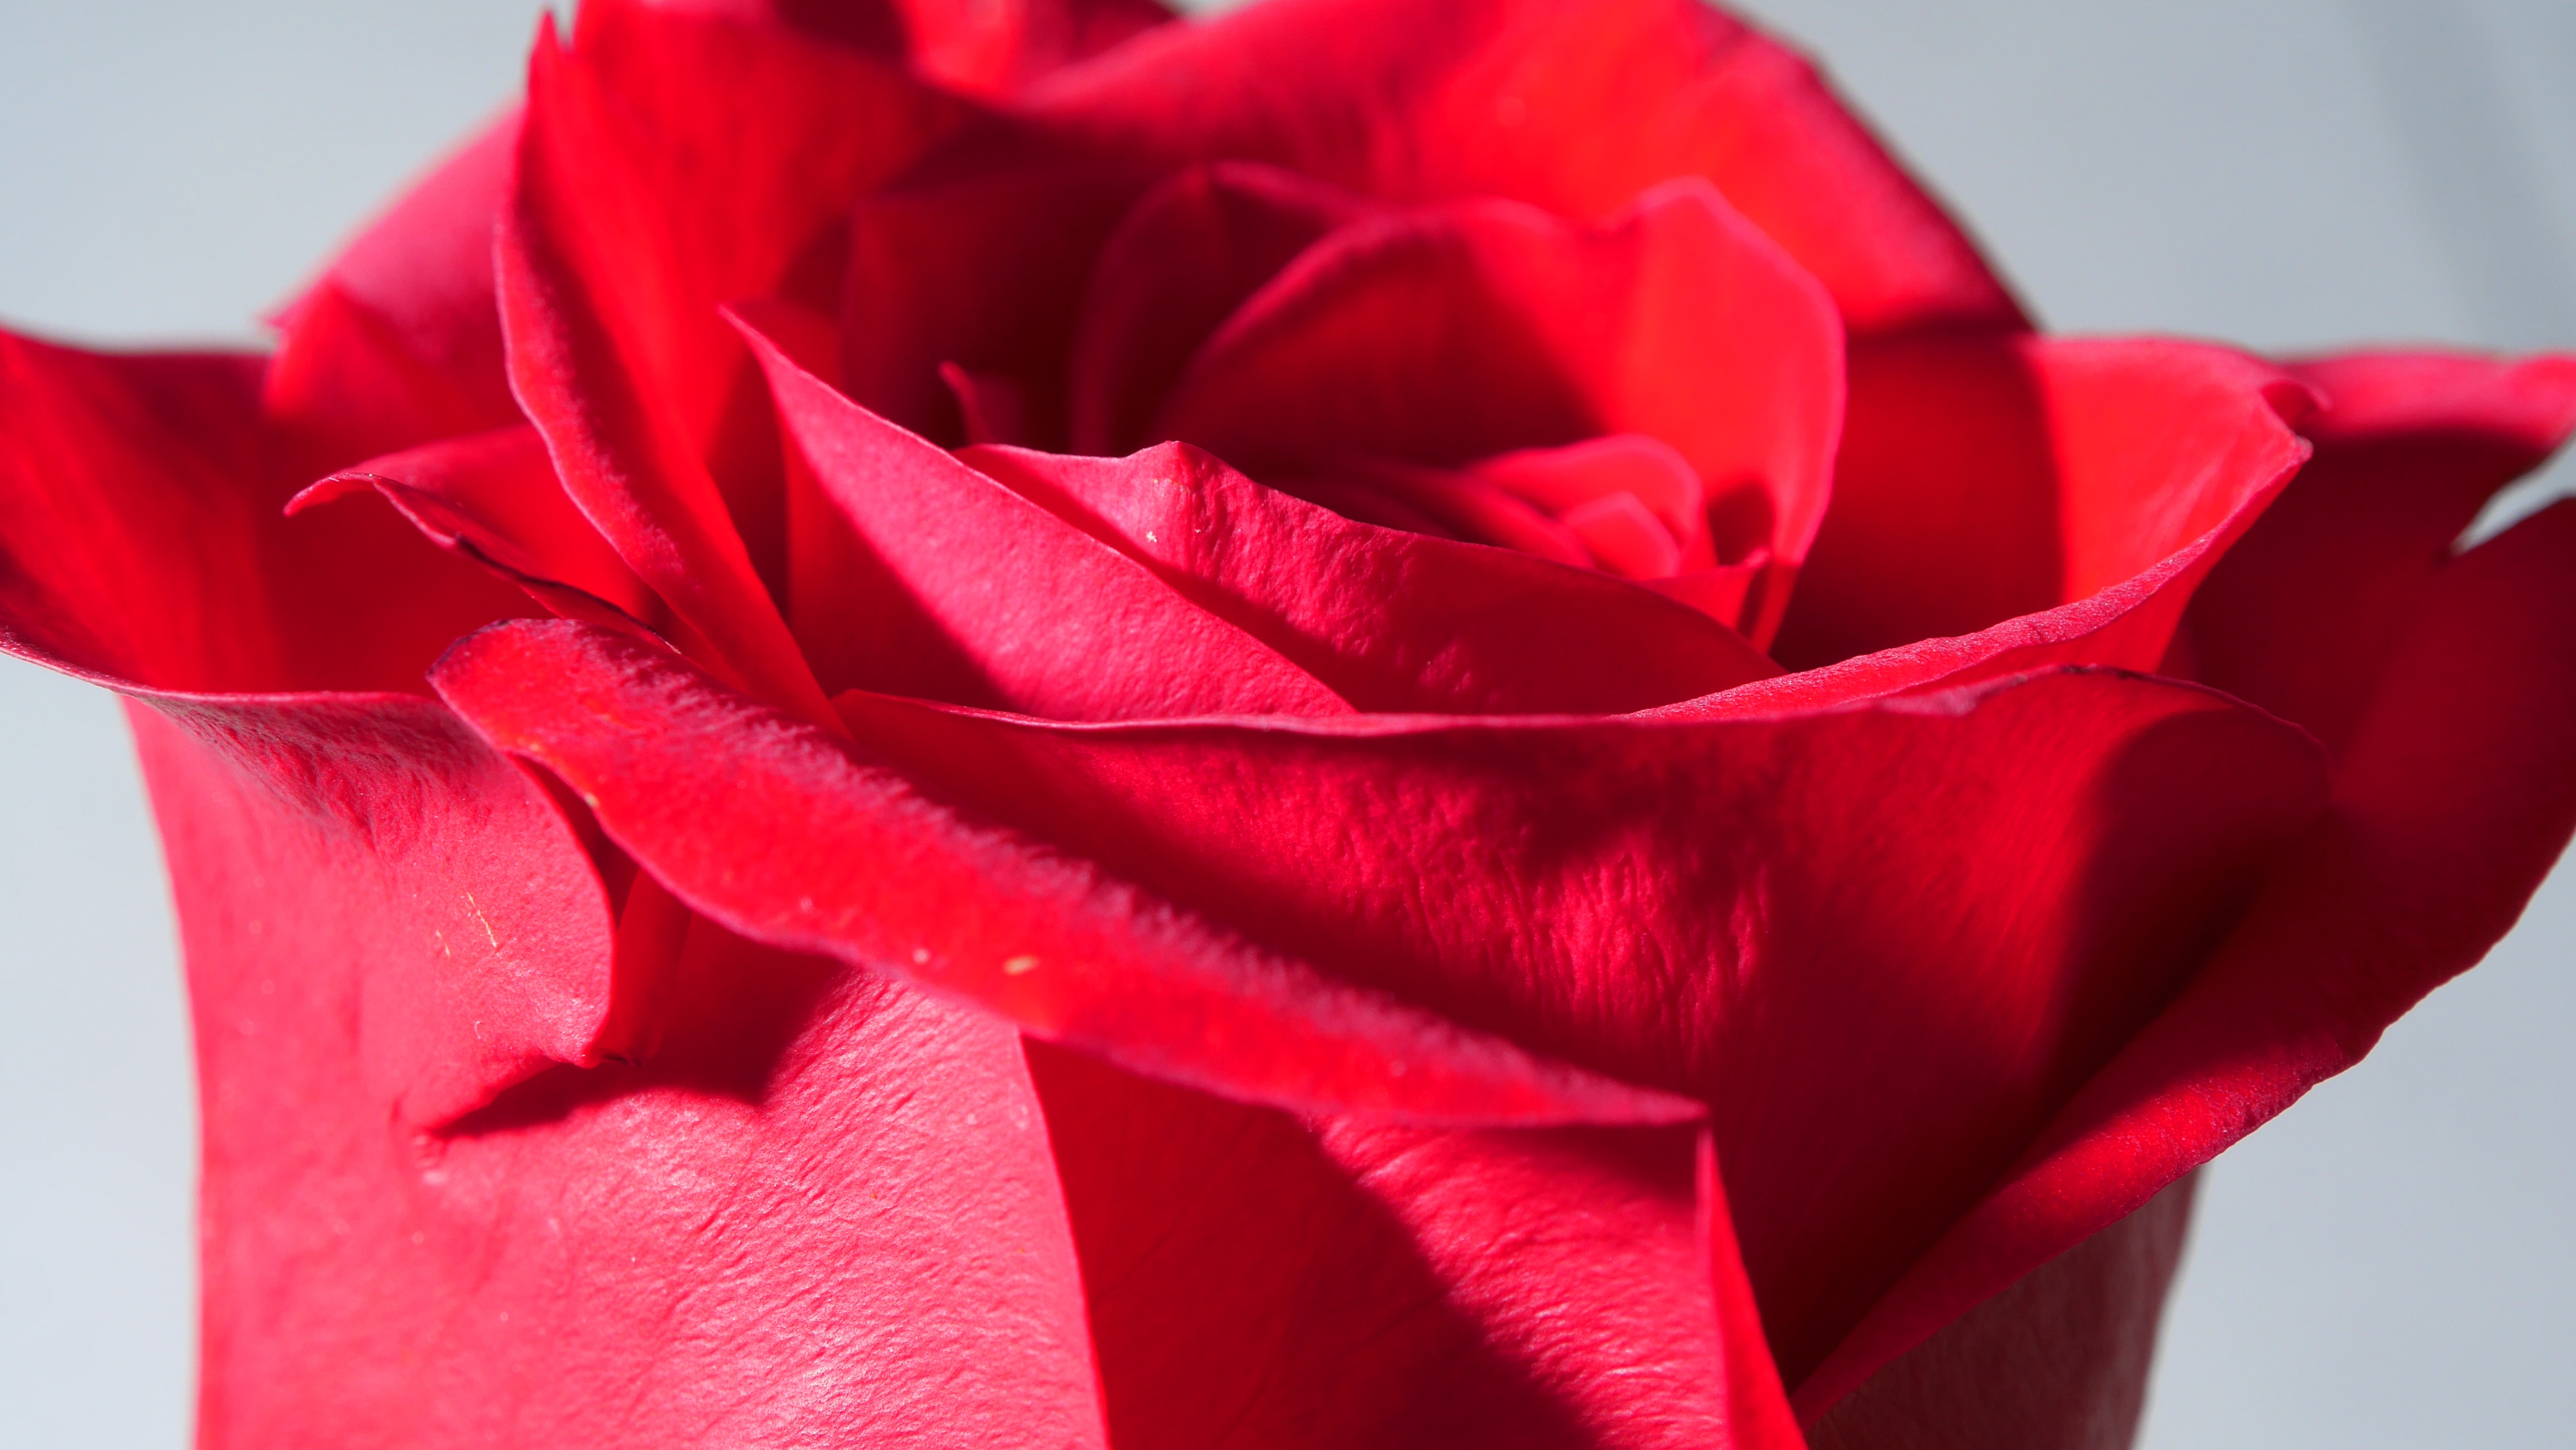
plant, flower, petal, rose, red, pink, red rose, close up, petals, macro photography, flowering plant, garden roses, rose family, flower bouquet, land plant, rose order